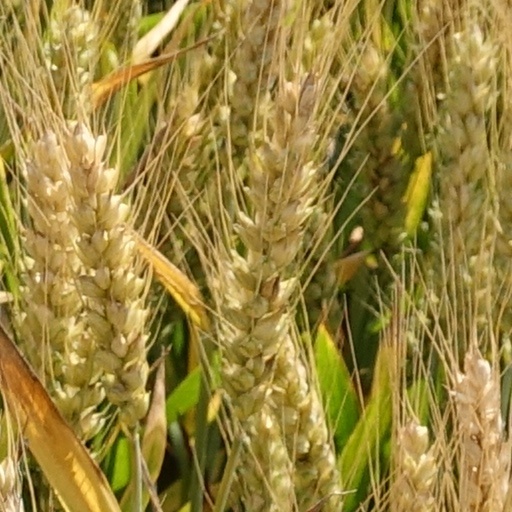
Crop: wheat